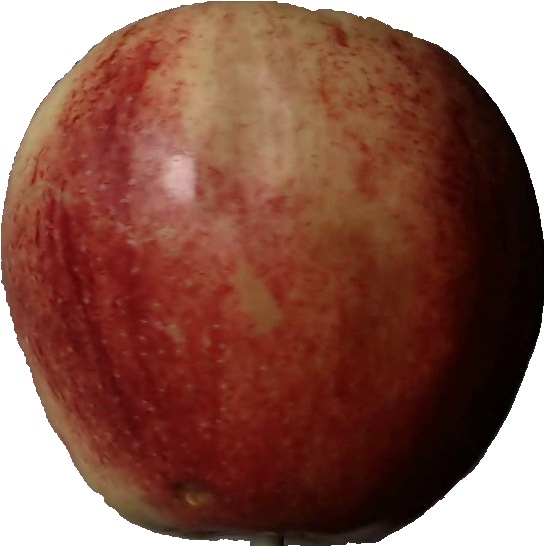
Label: apple_red_3